Cathedral Catholic High School

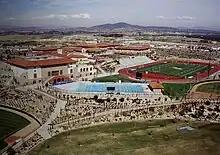
An aerial shot of CCHS's athletic facilities (2005). In the far bottom left is part of right field of the baseball diamond. At the bottom is the multipurpose practice field. In the center is the pool. On the right is left field of the softball diamond. Manchester Stadium (track and turf field) is visible in the background. The Claver Center (basketball/volleyball court, wrestling room) is opposite Manchester.

Cathedral Catholic's mascot is the Don. The Dons maintain a longstanding rivalry with the Catholic all-male high school St. Augustine, known as the Saints; the high-profile annual game between the rivals is called the Holy Bowl.